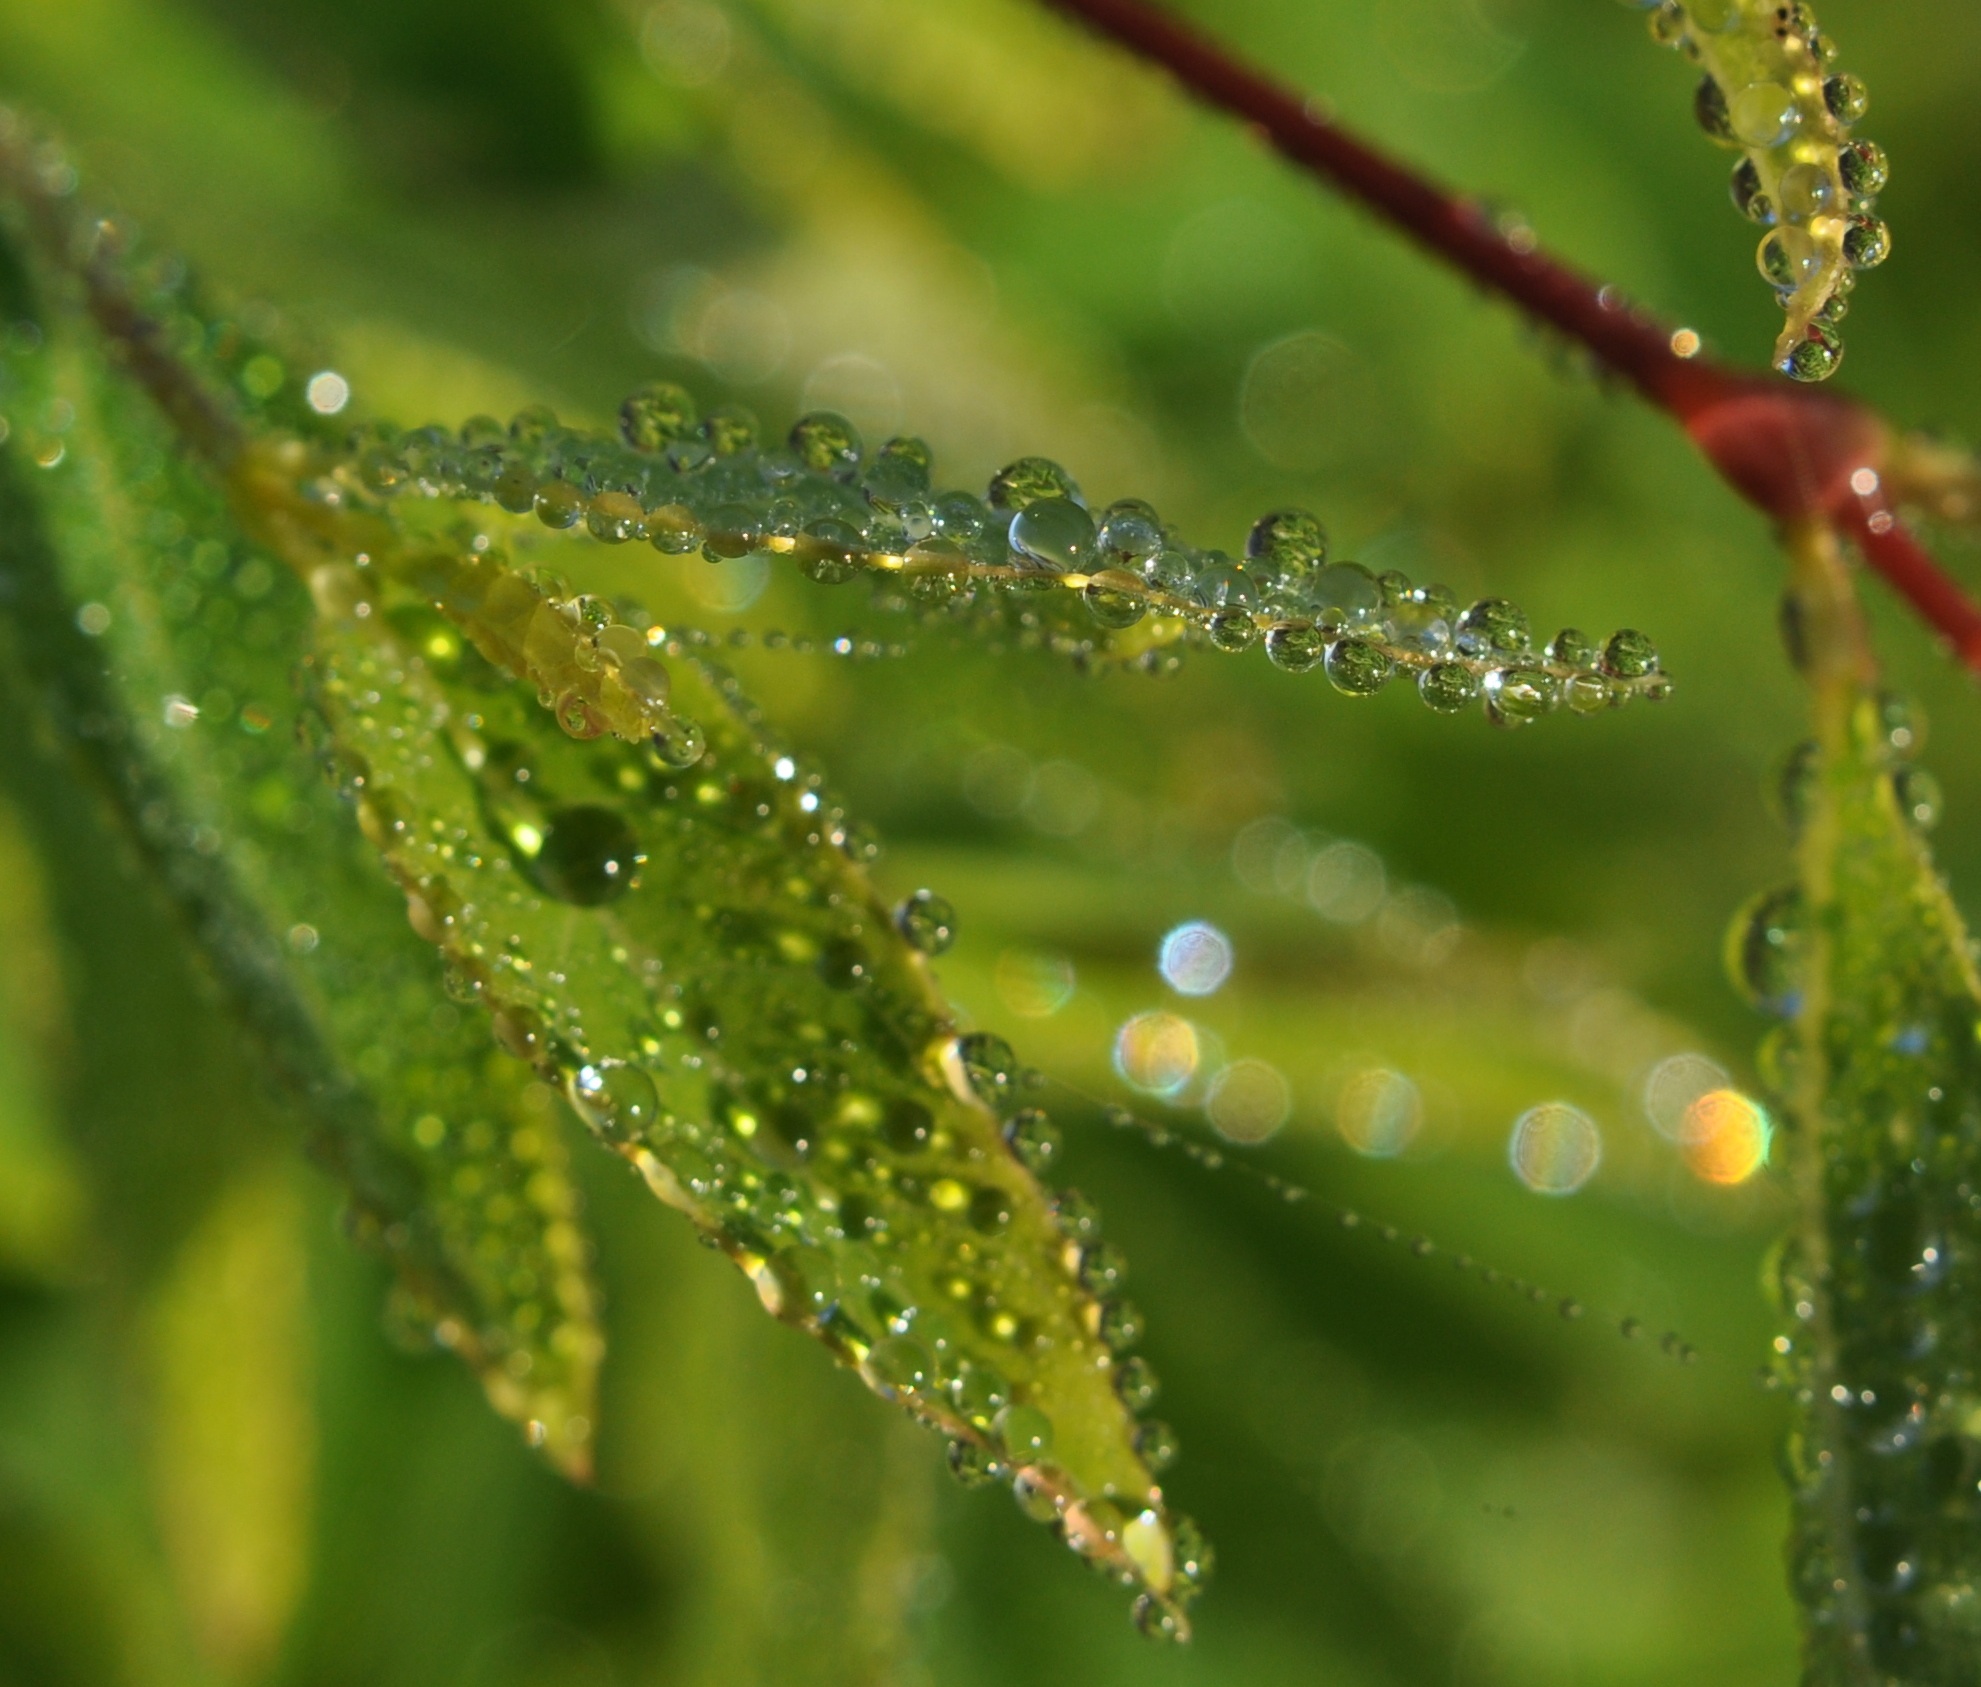
water, nature, grass, branch, drop, dew, plant, photography, leaf, flower, green, insect, botany, flora, fauna, invertebrate, close up, moisture, macro photography, grass family, plant stem